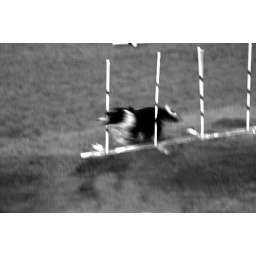
Speed in black and white